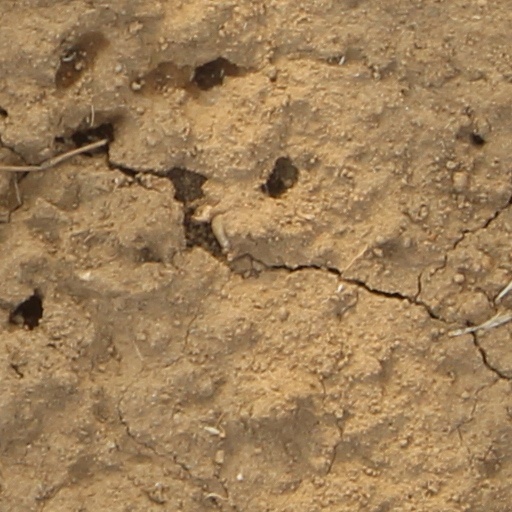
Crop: wheat